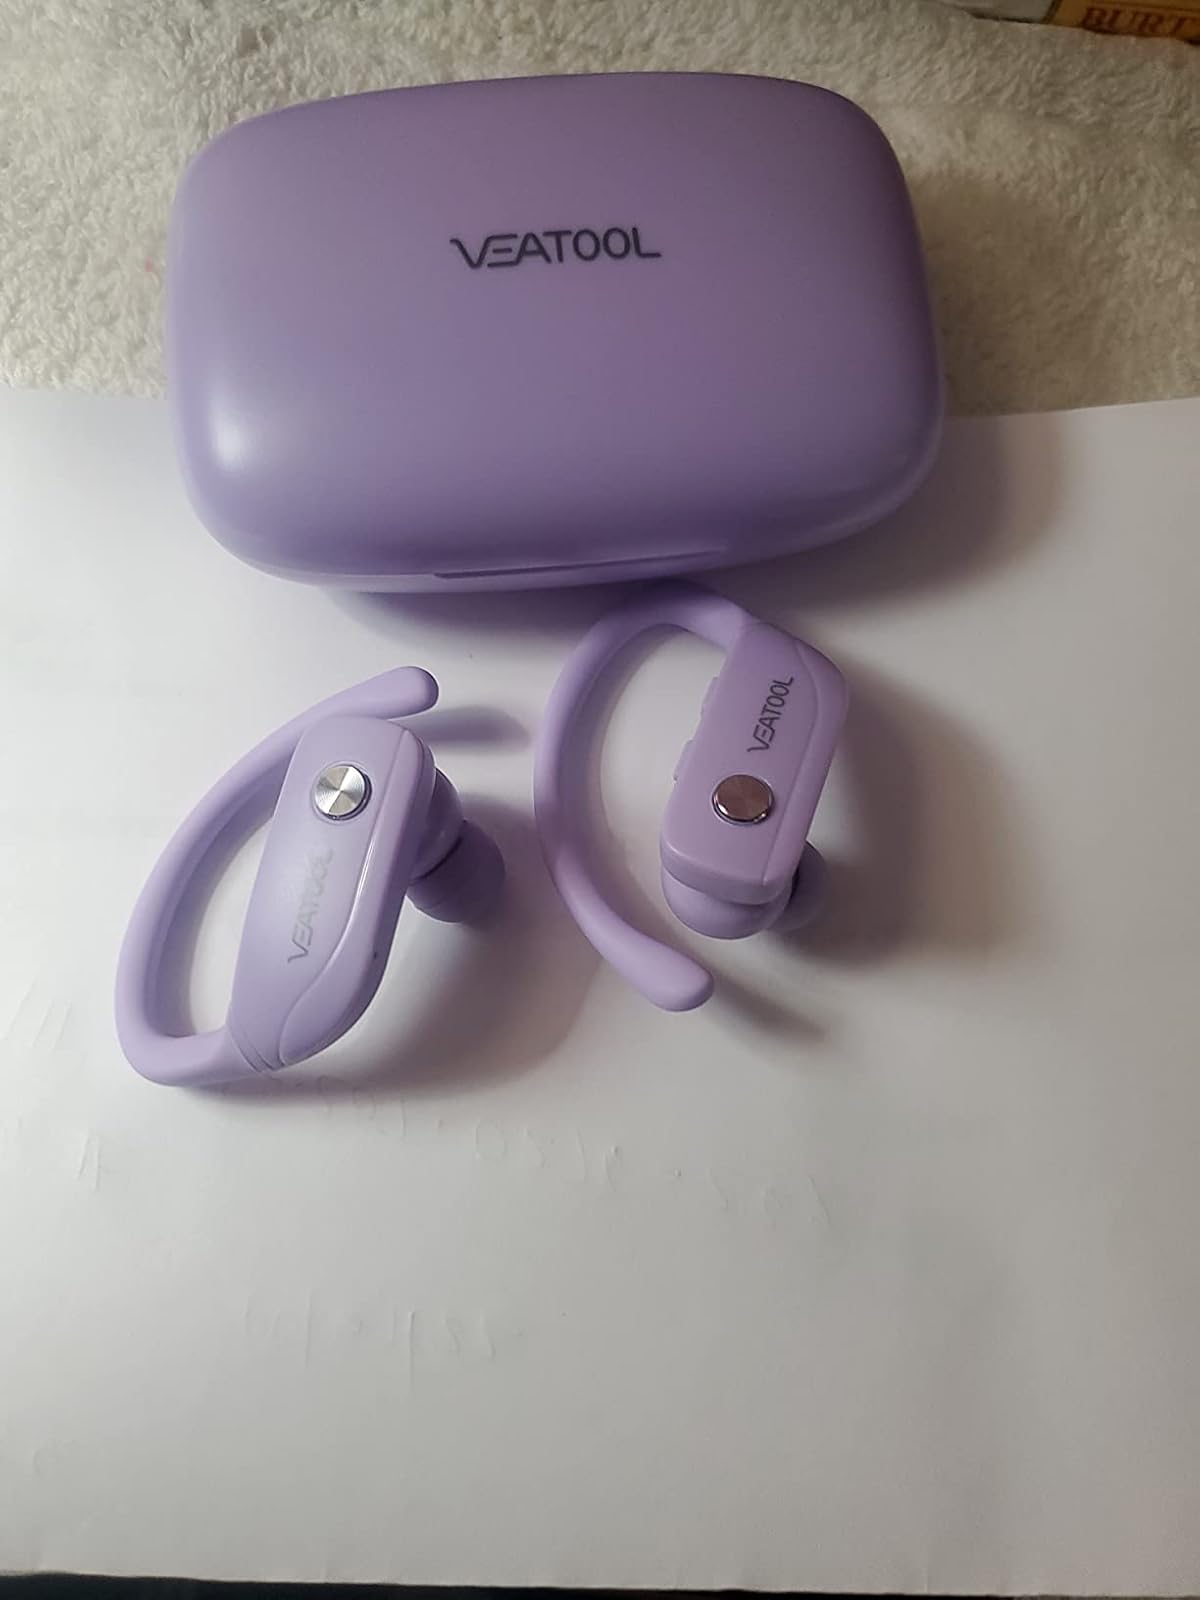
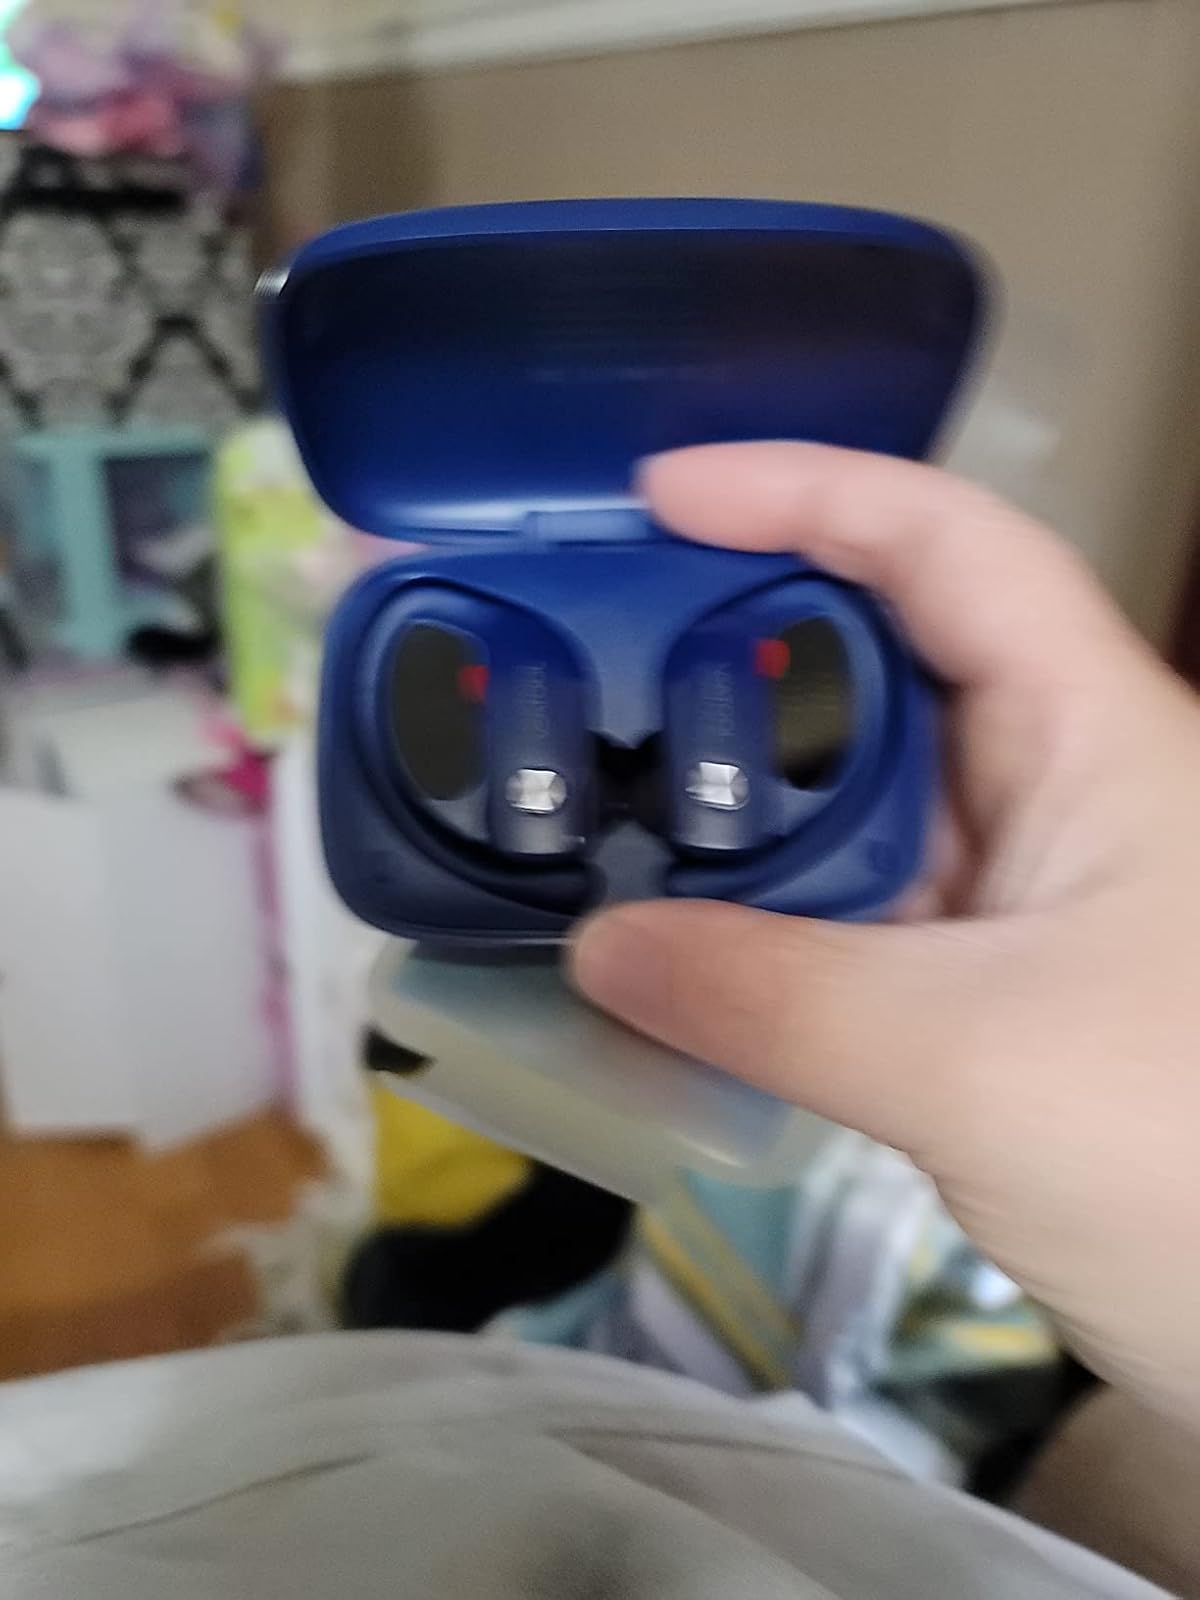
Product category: earbuds
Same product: no